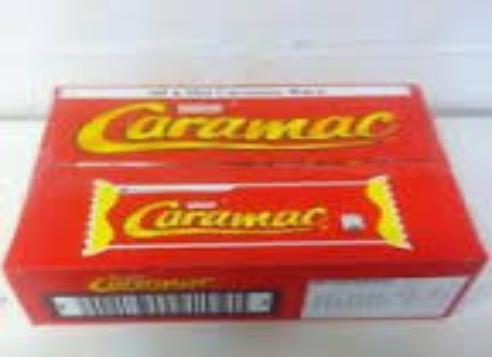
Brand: Caramac
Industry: Food